Niccolò di Giovanni Fiorentino

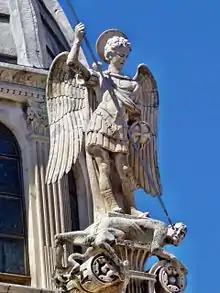
St.Michael, sculpture by Niccolò di Giovanni Fiorentino on the dome of the Šibenik Cathedral of St James, Croatia

Before 1457 he probably worked with Donatello in Padua, between 1457 and 1468 was active in Venice but moved after to Dalmatia where he worked until his death in 1506.